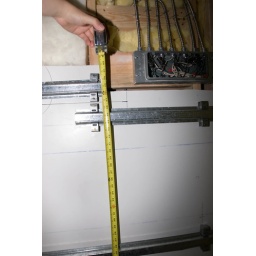
Smoke1 Right wall near the door; measurement from floor of hat channels by the wall plates.